Lego Pirates

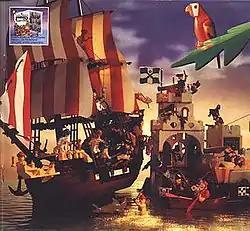

Two 1996 Pirate sets, "Red Beard Runner" and "Armada Flagship", and one 1994 Islanders set, "Enchanted Island", were re-released for 2001.